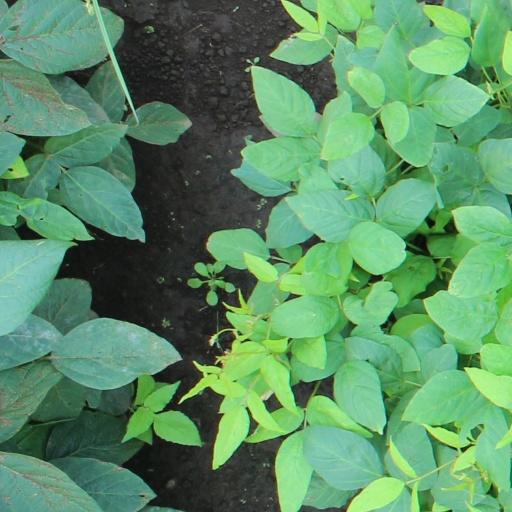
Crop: soybean